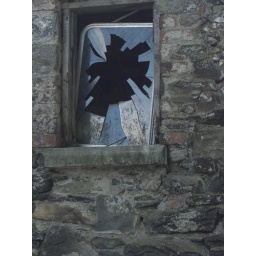
The window of an abandoned coach house in Castlerahan, Cavan